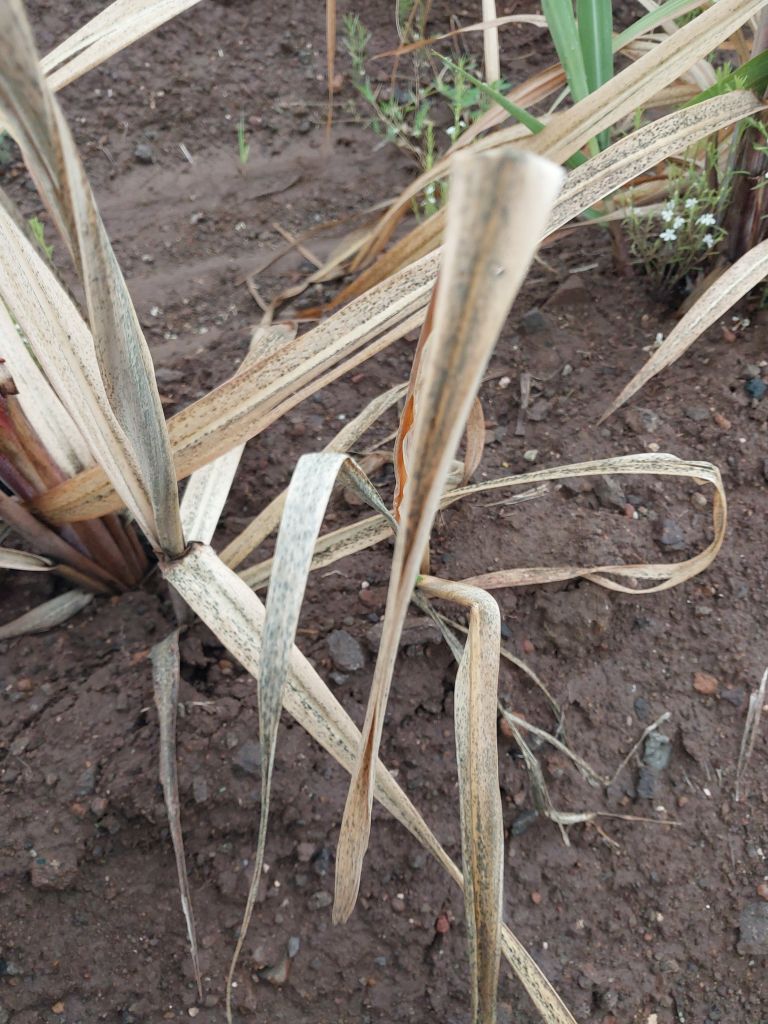
Label: Sett Rot